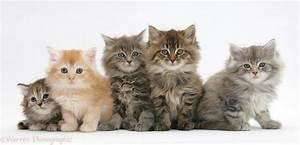
cat